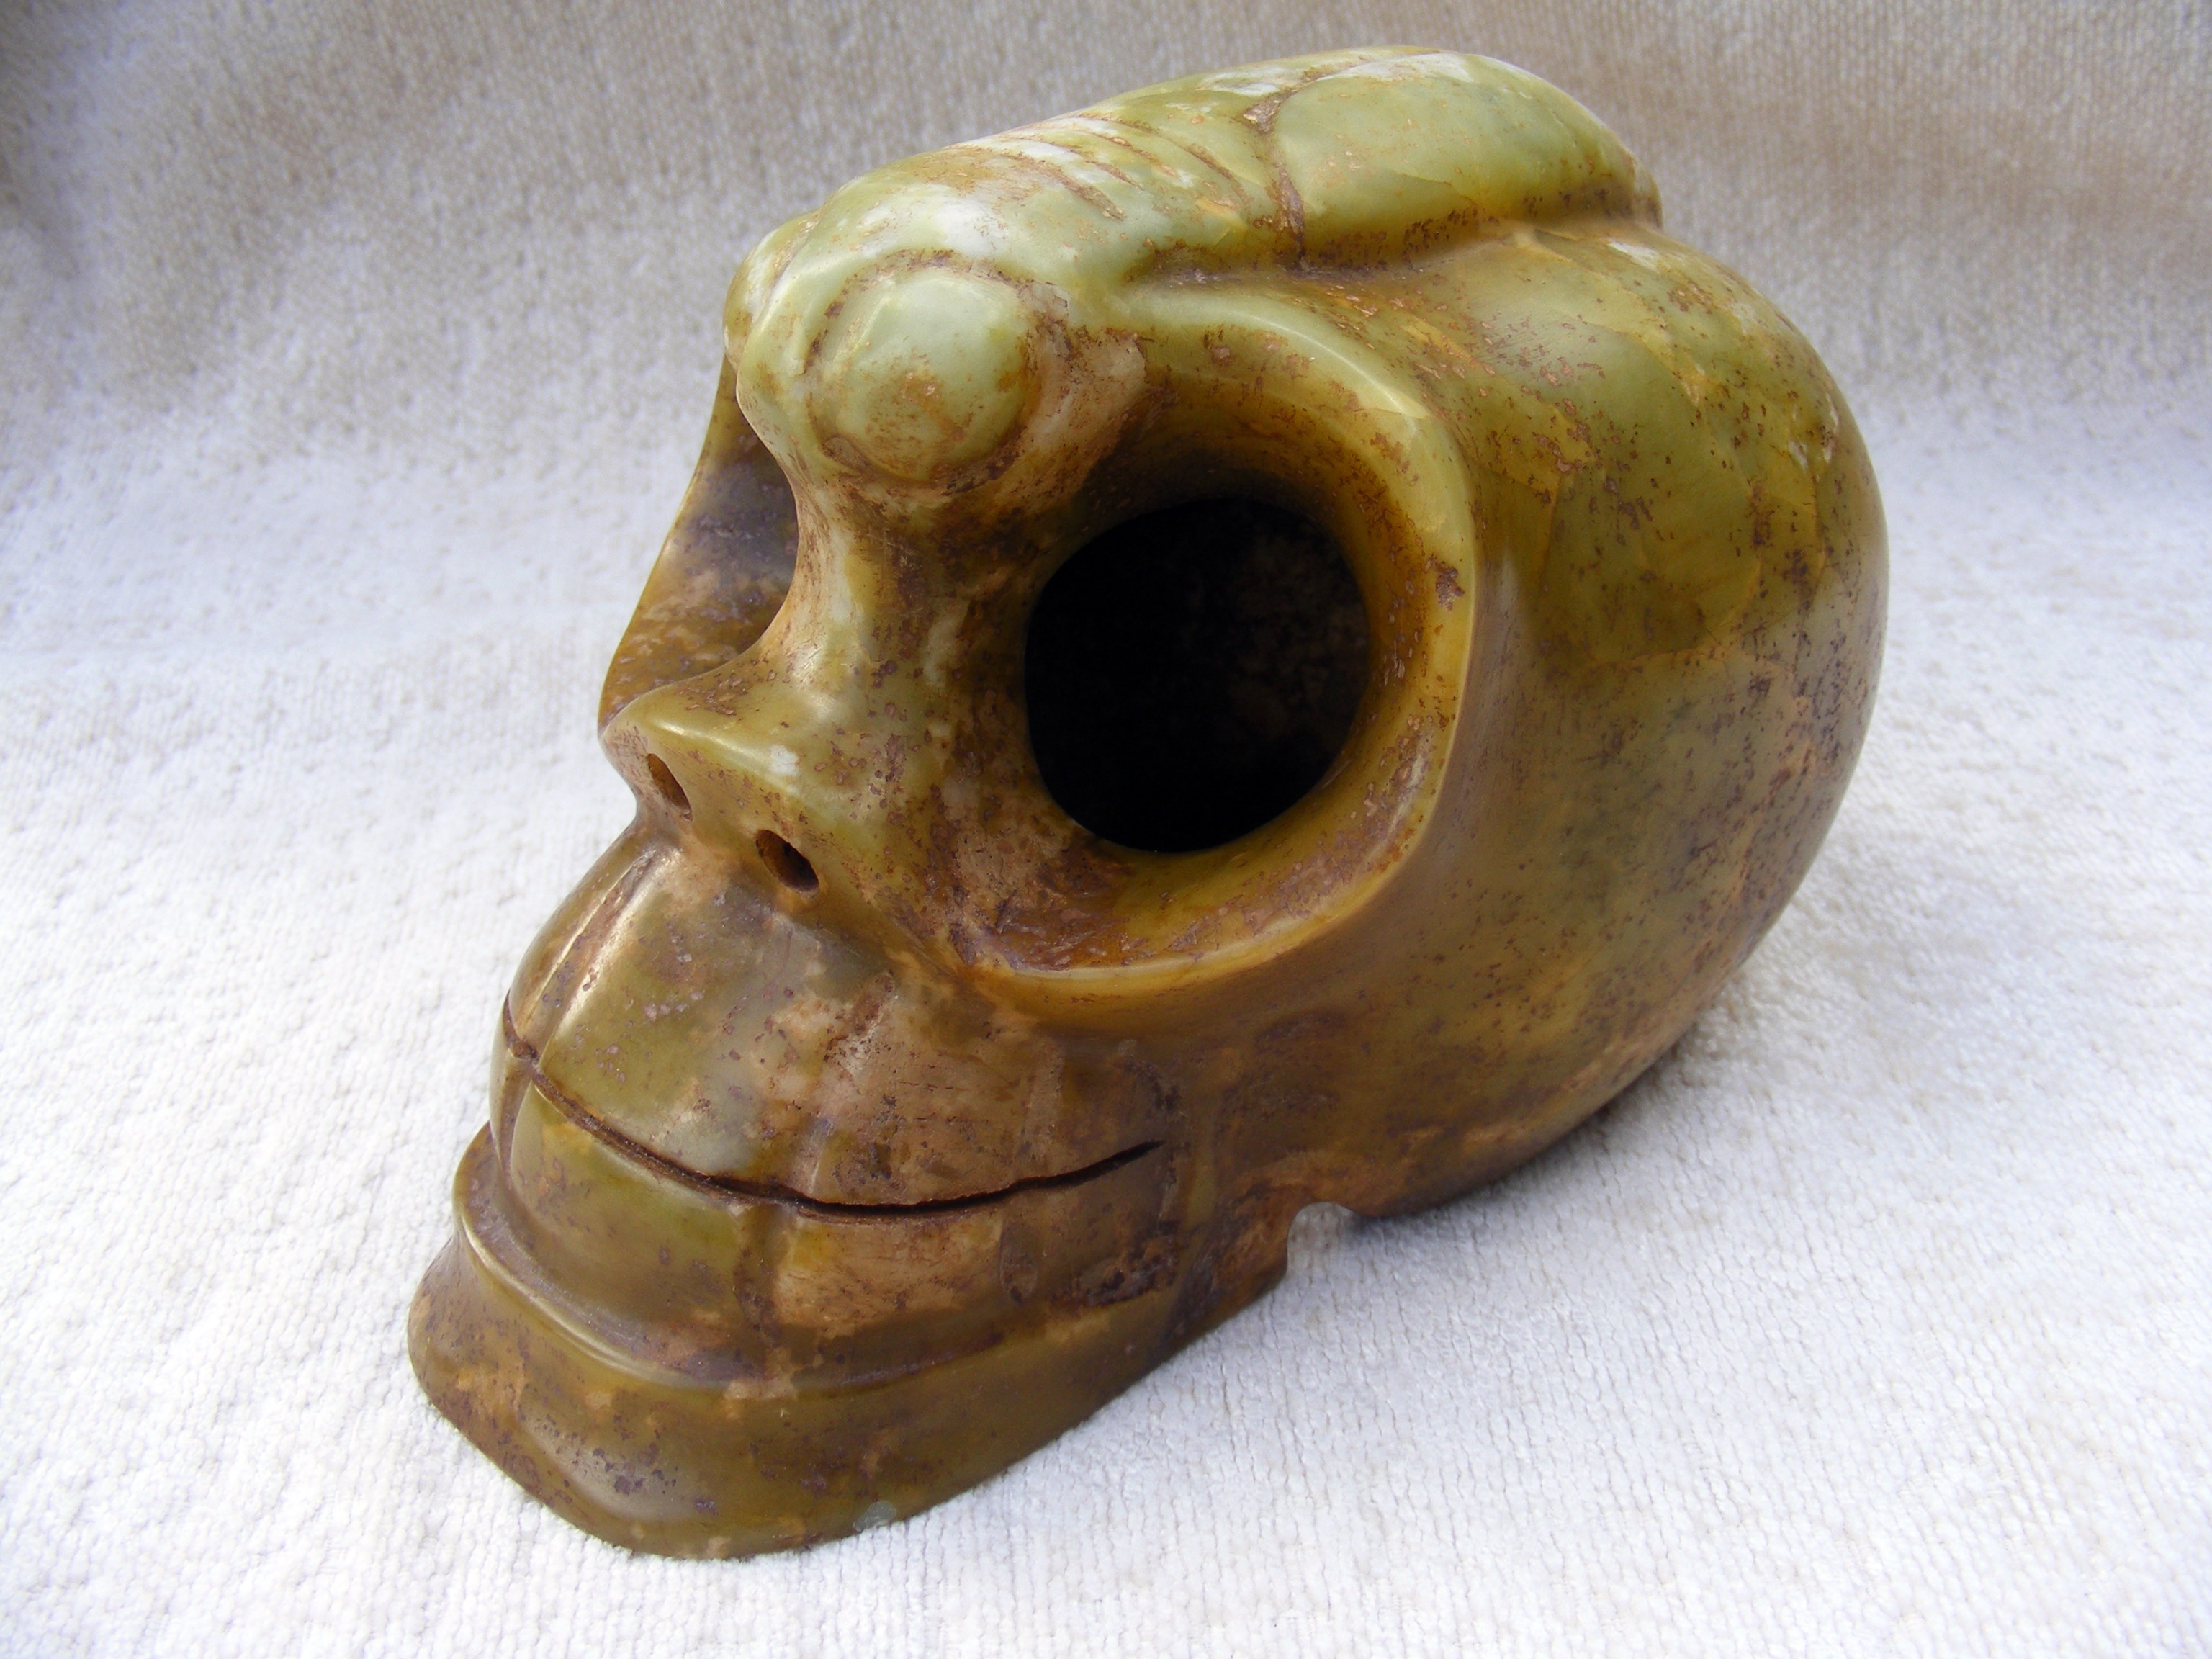
ceramic, skull, material, sculpture, art, brass, minerals, crystal, carving, totem, jade, crystals, ancient history